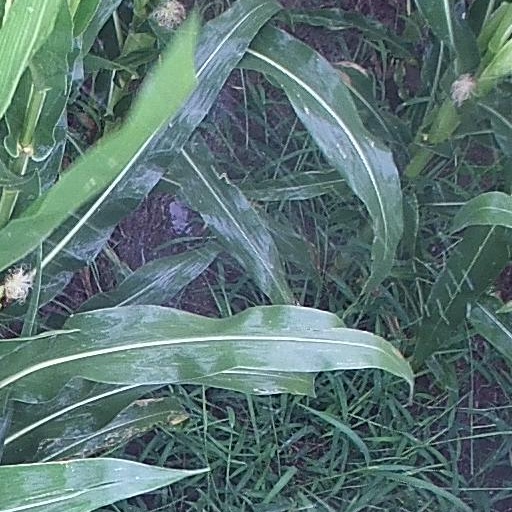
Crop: maize; corn